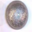
Label: plate